John Neville, 3rd Baron Neville

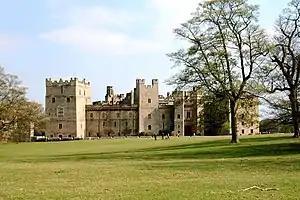
Raby Castle, seat of the Neville family

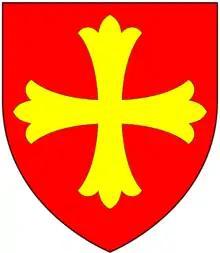
Arms of Latimer: "Gules, a cross patonce or"

John Neville, 3rd Baron Neville, ( 1337 – 17 October 1388) was an English peer, naval commander, and soldier. His second wife was Elizabeth Latimer (later Elizabeth Willoughby) who was the 5th Baroness Latimer in her own right.